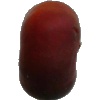
Label: Nectarine Flat 1